Time-sharing

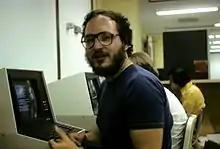
Unix time-sharing at the University of Wisconsin, 1978

The term time-sharing has had two major uses, one prior to 1960 and the other after. In the earliest uses, the term (used without the hyphen) referred to what we now call multiprogramming.